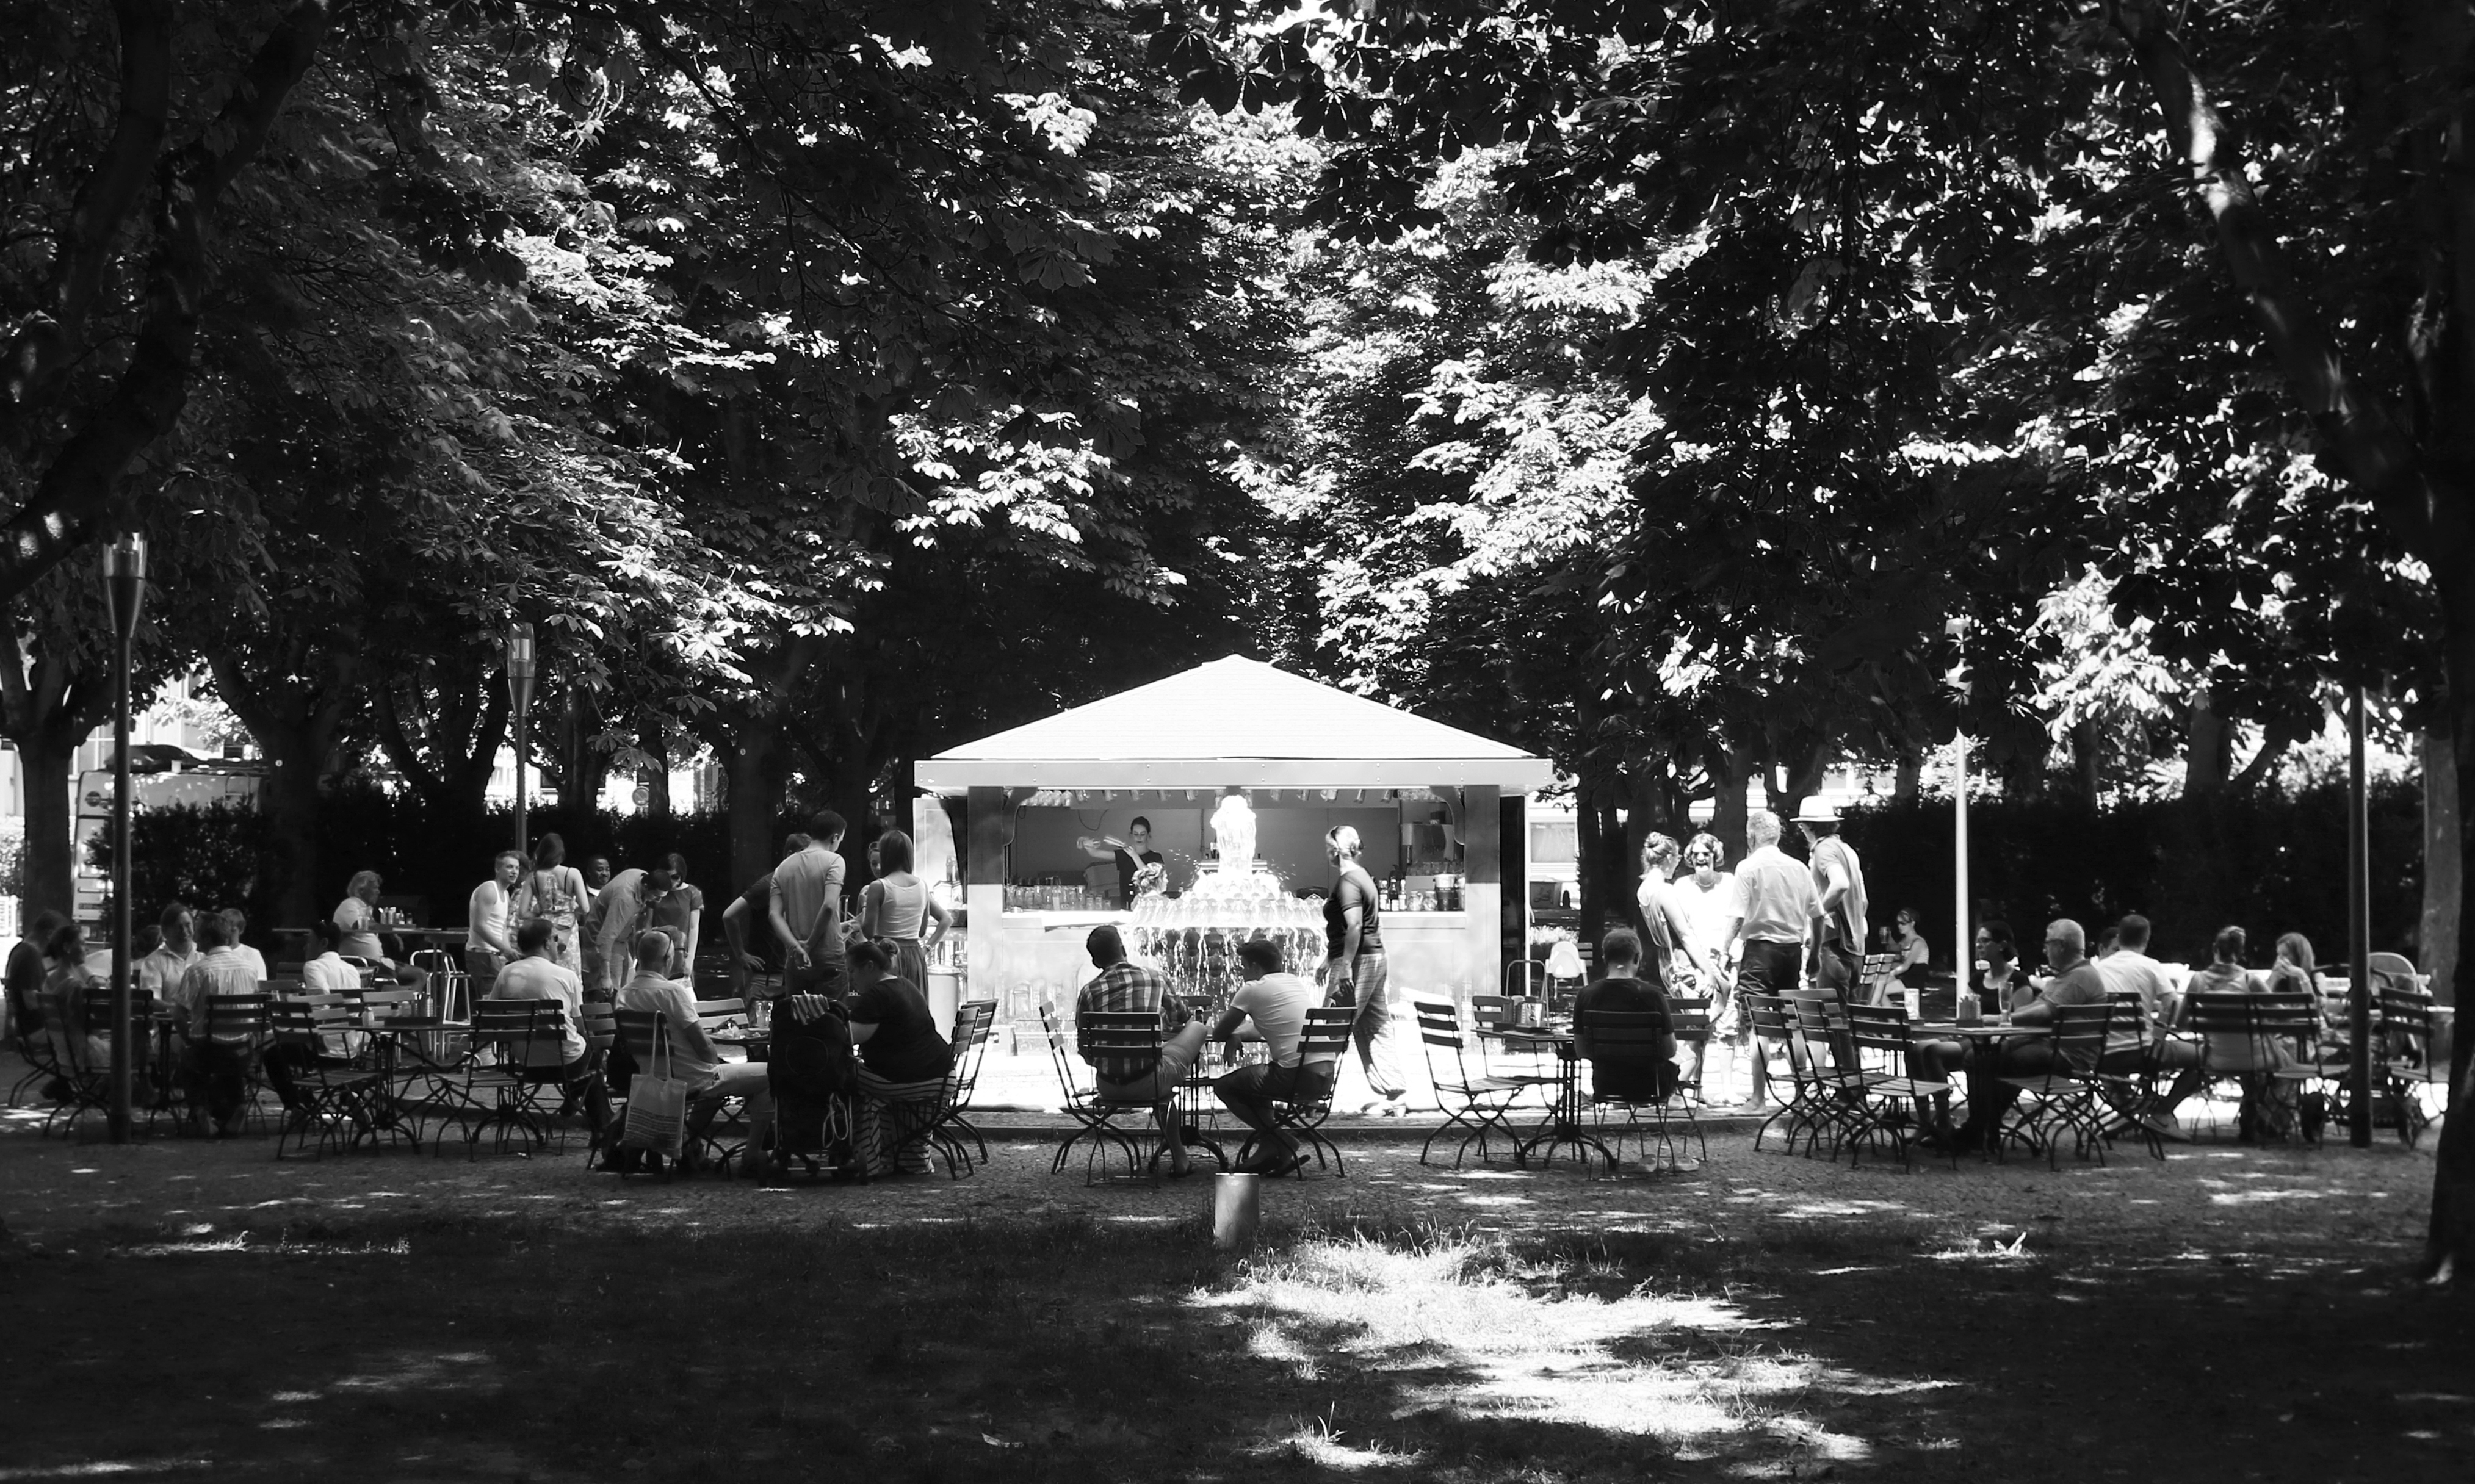
black and white, road, street, photography, summer, recreation, relax, park, monochrome, relaxing, bw, blackandwhite, blackwhite, relaxation, photograph, germany, alemania, allemagne, sw, schwarzweiss, history, schwarzweis, germania, hesse, hassia, hessen, schwarzweissfotografie, schwarzweisfotografie, erholung, wiesbaden, monochrome photography